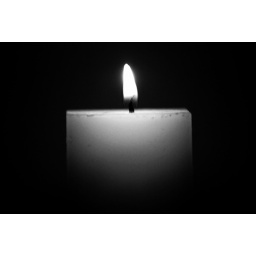
A photoshopped version of an older pic. The black &amp;amp; white really makes it pop, in my opinion.